Northeast China folk religion

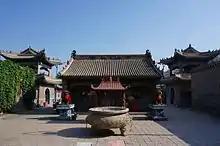
Temple of Guandi in Chaoyang, Liaoning. The martial character of Guandi makes him appealing not only for Han Chinese but also for Manchus.

Northeast China folk religion is the variety of Chinese folk religion of northeast China, characterised by distinctive cults original to Hebei and Shandong, transplanted and adapted by the Han Chinese settlers of Liaoning, Jilin and Heilongjiang (the three provinces comprising Northeast China) since the Qing dynasty. It is characterised by terminology, deities and practices that are different from those of central and southern Chinese folk religion. Many of these patterns derive from the interaction of Han religion with Manchu shamanism.